Goldsmiths, University of London

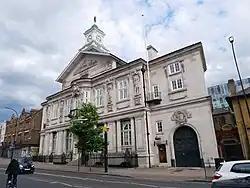
Deptford Town Hall building

Goldsmiths is situated in New Cross, a highly populated area of south-east London.